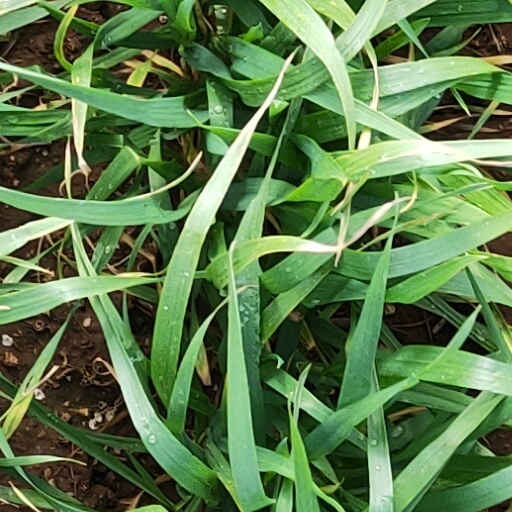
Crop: wheat